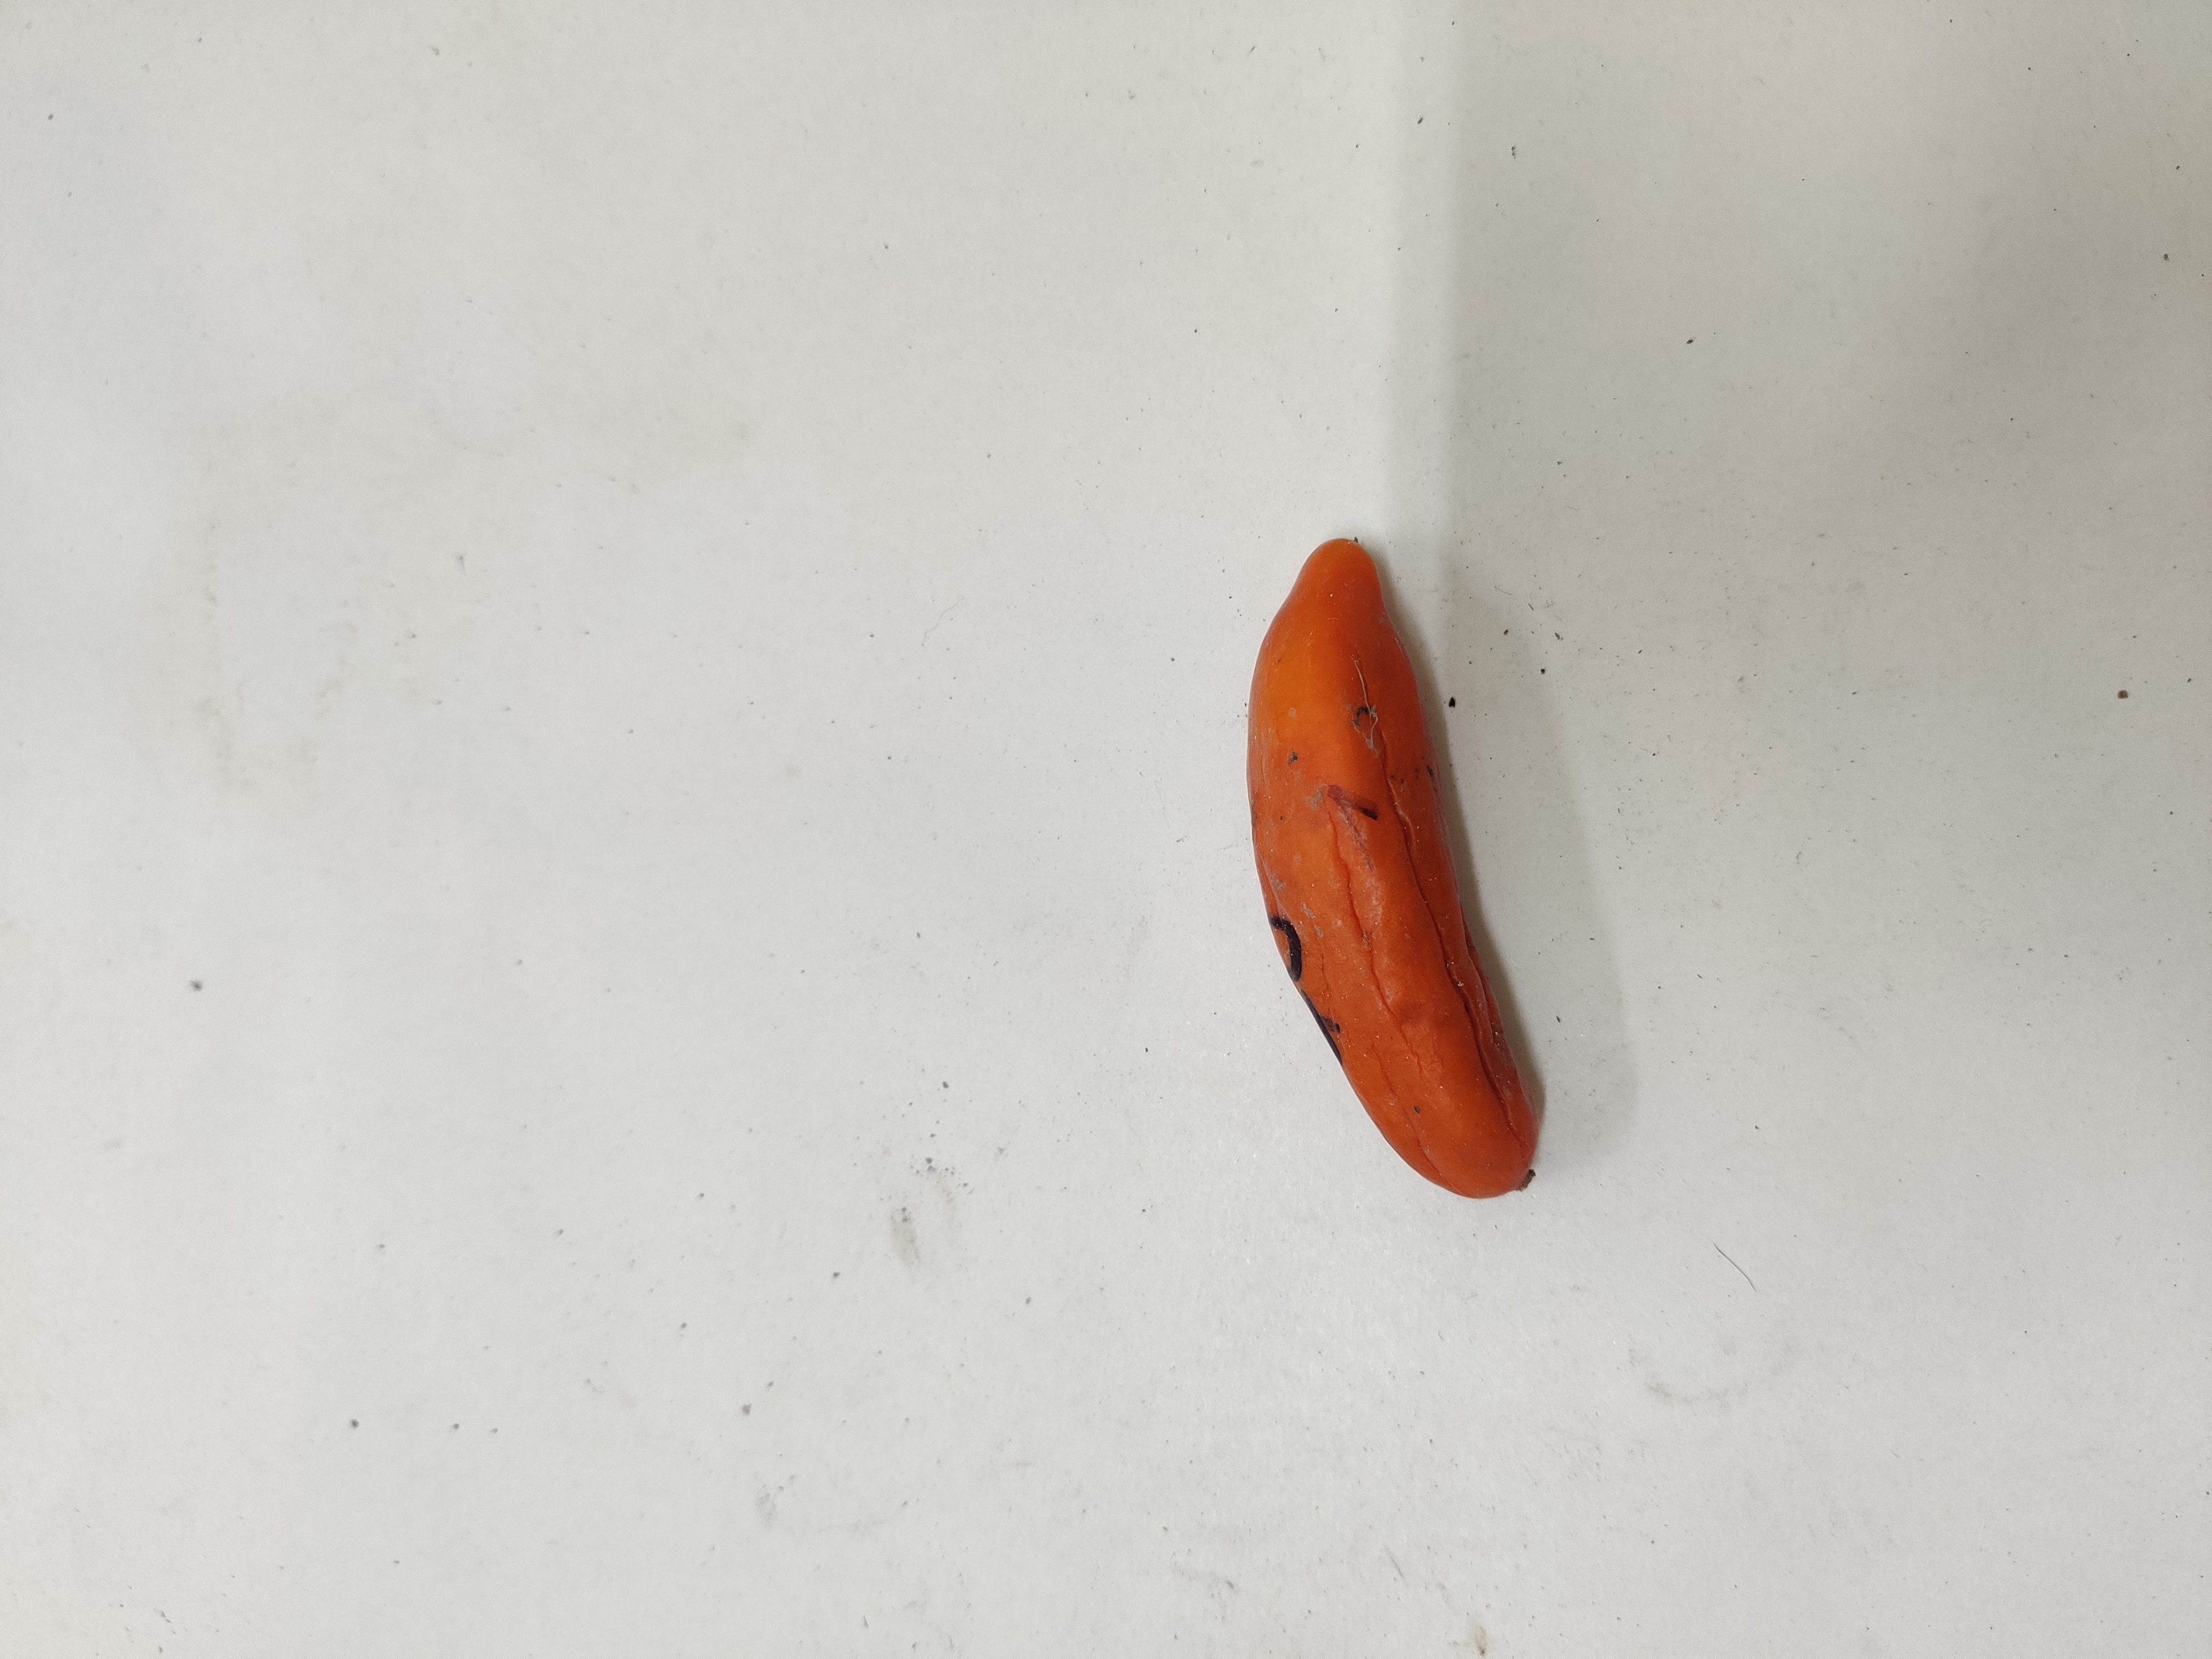
Crop: Ivy Gourd
Condition: Severely Damaged